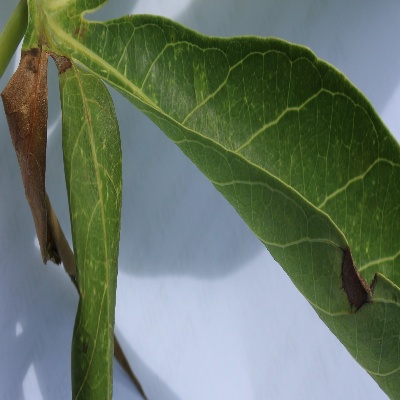
Crop: Cassava
Condition: bacterial blight